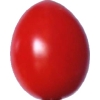
Label: tomato_cherry_red